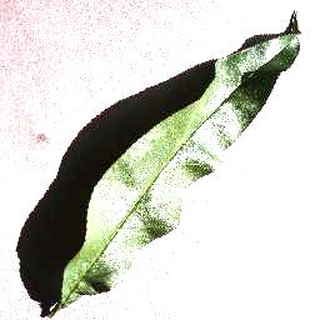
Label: healthy_peach